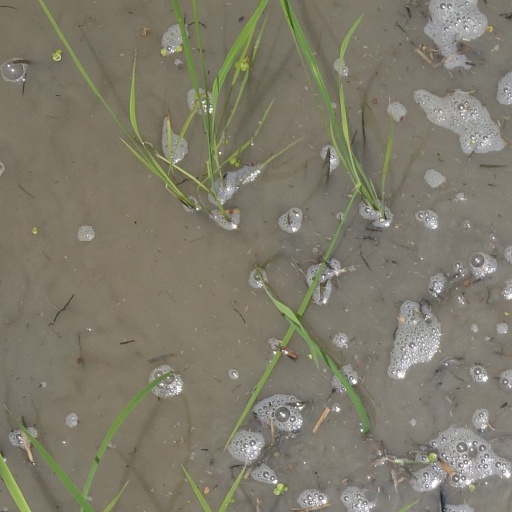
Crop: rice